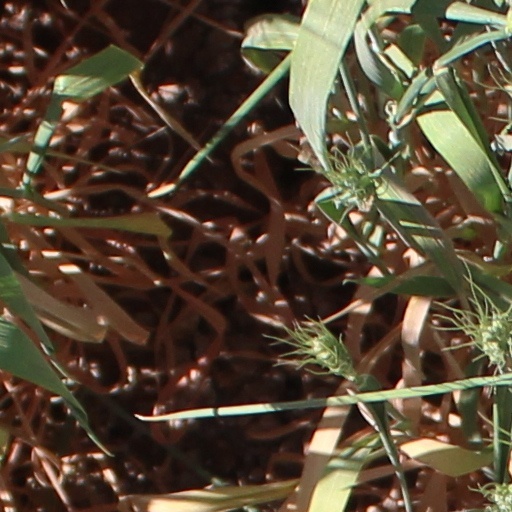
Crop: wheat